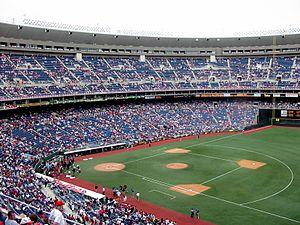
La Ligue majeure de baseball 2003 est la 103ᵉ saison depuis le rapprochement entre la Ligue américaine et la Ligue nationale et la 128ᵉ saison de ligue majeure.